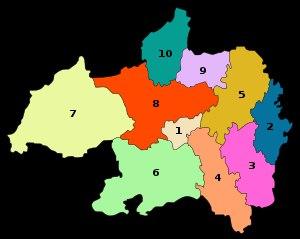
La wilaya de Bordj Bou Arreridj, est une wilaya algérienne située dans les Hauts-Plateaux. Seule la partie extrême Nord fait partie de la Petite-Kabylie. Elle est divisée administrativement en 34 communes et 10 daïras.
La wilaya de Bordj Bou Arreridj compte 10 daïras.